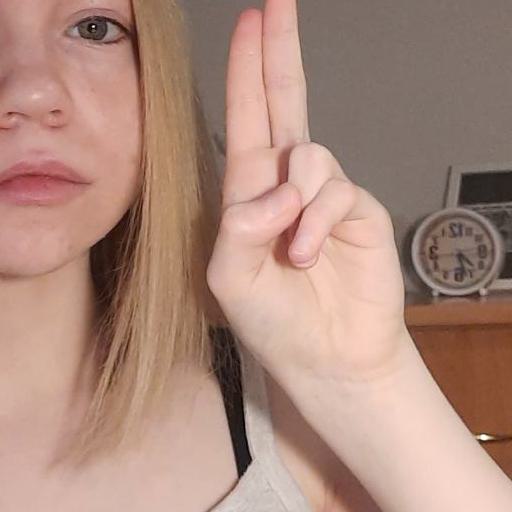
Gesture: two_up